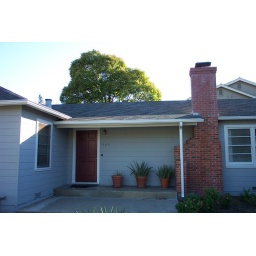
And here's the front doorway, with mini-Spikettes in pots to greet us! The front wall faces basically NE.